M-3 (Michigan highway)

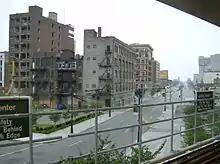
View of Gratiot Avenue from Detroit People Mover station in Detroit

The southern end of M-3 is at an intersection between Broadway and Randolph streets and Gratiot Avenue in downtown Detroit; the highway runs northeasterly from this intersection along Gratiot Avenue, one of Detroit's five major thoroughfares. This street is a boulevard setup with four lanes divided with a median or center turn lane. Gratiot Avenue runs northeasterly through downtown, past Ford Field. Near the stadium, the street passes over I-375 (Chrysler Freeway) without any direct connections. On the east side of the freeway, M-3 runs past the Historic Trinity Lutheran and St. John's-St. Luke's Evangelical churches before intersecting the end of the Fisher Freeway, which at this location is an unnumbered connector to I-75 and I-375. Gratiot continues past the freeway on the city's east side, bordering residential neighborhoods along the way. Through this area, it had a continuous center turn lane, losing the grassy median it had in places downtown. The highway intersects Grand Boulevard near Dueweke Park, and at Van Dyke Avenue, it intersects the southern end of M-53. Gratiot Avenue crosses I-94 at the latter's exit 219 near the Coleman A. Young International Airport and an adjacent industrial area.